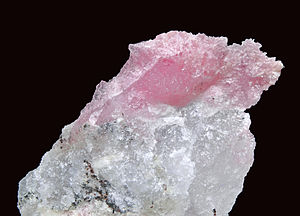
Grønlands geologi / Det prækambriske skjold / Gardar-provinsen / Sjældne mineraler
Grønland er verdens største ø, og øen er for 80 procents vedkommende dækket af indlandsis. De ca. 410.000 km² isfrit land, svarende til Sveriges landareal, ligger som en op til 250 km bred bræmme langs kysten, og det er altovervejende herfra man kender til Grønlands geologi.